2010 NHL entry draft

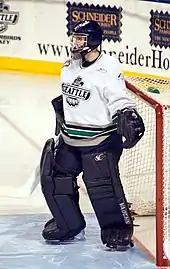
Calvin Pickard of the Seattle Thunderbirds (WHL) was the top-rated North American goalie.

The 2010 NHL entry draft lottery was held on April 13, 2010. The lottery saw no change from the overall NHL standings to end the 2009–10 NHL season. For the fourth time in five years, the 30th placed team, this year being the Edmonton Oilers, has kept the first overall draft pick.